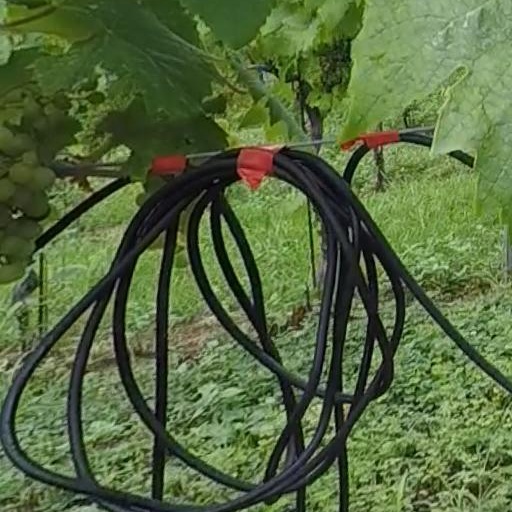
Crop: grape